Chariot racing

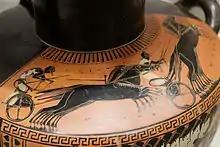
Chariot racing on a black-figure hydria from Attica, ca. 510 BC

The Olympic Games were traditionally founded in 776 BC, by the Eleans, a wealthy, prestigious horse-owning aristocracy. Pindar, the earliest source for the Olympics, includes chariot racing among their five foundation events. Much later, Pausanias claims that chariot races were added only from 680 BC, and that the games were extended from one day to two days to accommodate them. In this tradition, the foot race of a stadion (approximately 600 feet) offered the greater prestige. Votive offerings associated with Olympic victories include horses and chariots. The single horse race (the ) was a late arrival at the games, dropped early in their history. The major chariot-races of the Olympic and other Panhellenic Games, were four-horse and two-horse events.